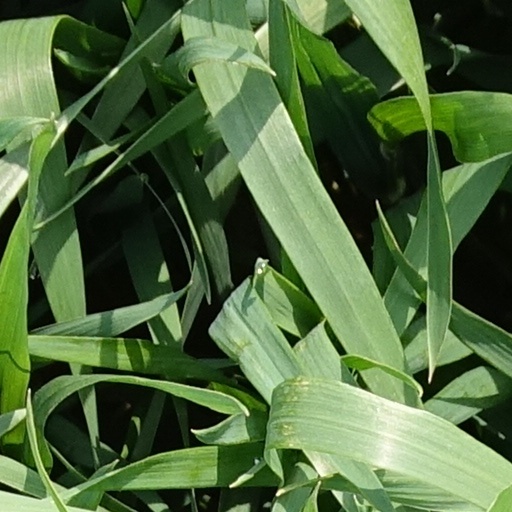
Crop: wheat